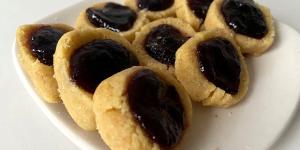
pepas sin tacc